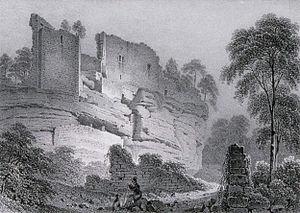
Vue du château de Schœneck